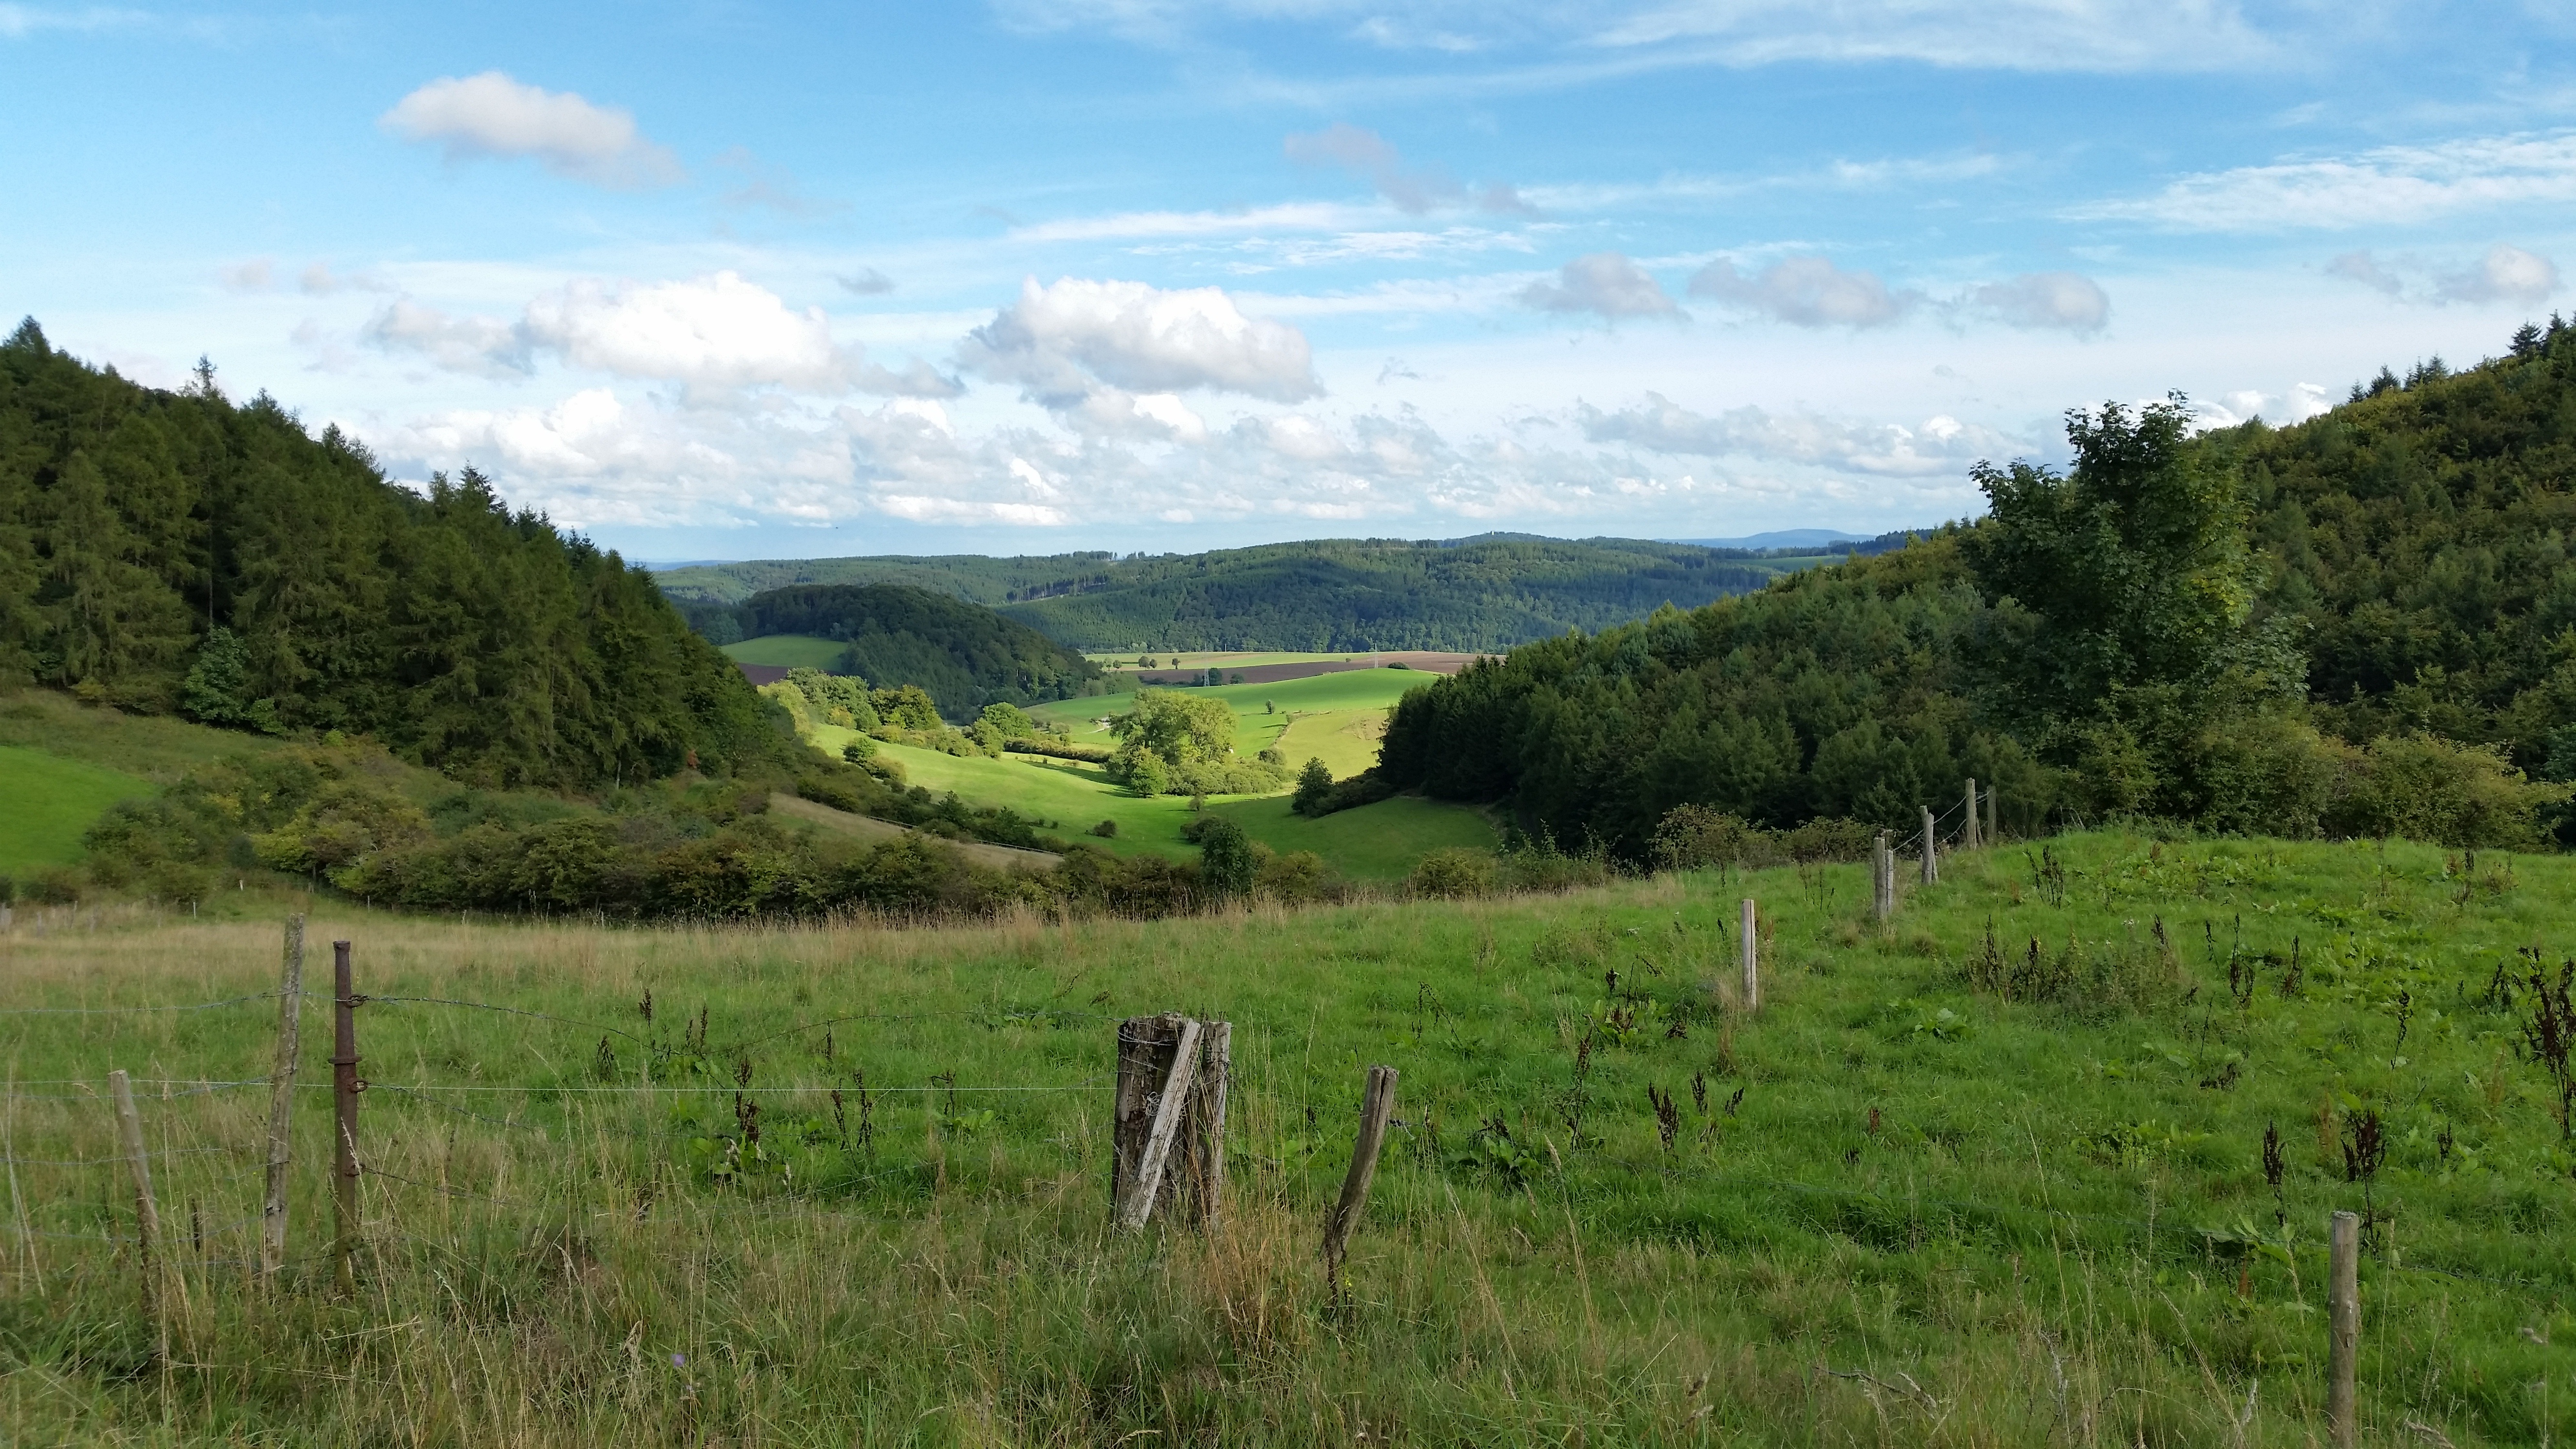
landscape, nature, wilderness, mountain, field, meadow, prairie, hill, lake, valley, mountain range, summer, green, pasture, highland, ridge, plain, hills, grassland, wetland, plateau, germany, fell, habitat, loch, ecosystem, rural area, nature reserve, willingen, natural environment, geographical feature, mountainous landforms